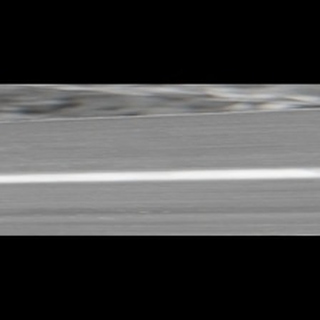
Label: healthy_sugarcane